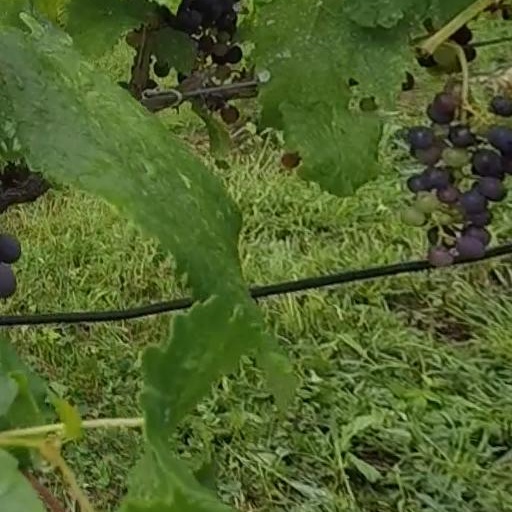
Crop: grape